Alecko Eskandarian

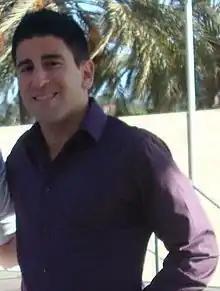
Eskandarian during his stint at LA Galaxy, 2010

Alecko is of Armenian-Iranian descent and is the son of former Iranian soccer player Andranik Eskandarian, who played soccer professionally for the New York Cosmos, and the Iranian national football team.